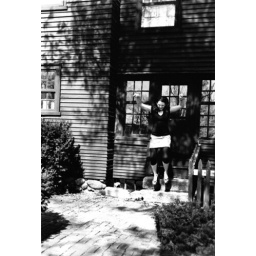
jumping by the house